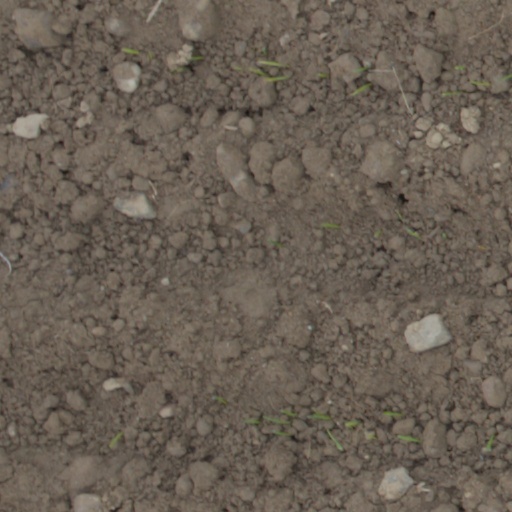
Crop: wheat